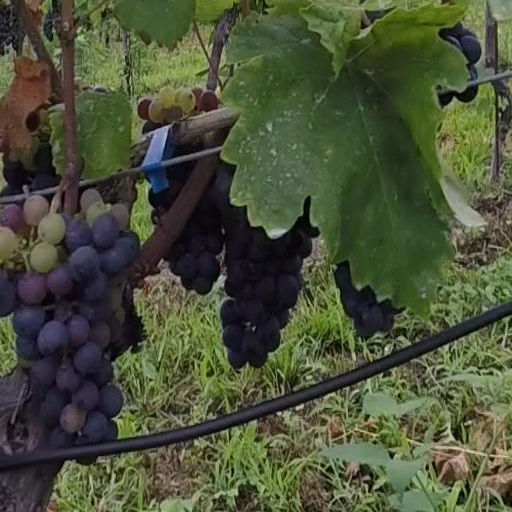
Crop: grape